Famous Five (film)

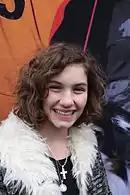
Valeria Eisenbart (2012) plays George

At Teufelsfelsen, the siblings hear a dog barking and, ignoring a sign that says "stay out, dangerous," enter a cave. Julian spots the dog, Timmy, at the bottom of a hole and climbs down to recue him. Timmy is banned from George's house, as he accidentally destroyed parts of Quentin's work and now lives with neighbour Mrs. Miller. With a rope, Dick and Anne try to pull Julian up but cannot hold his weight. They nearly drop him when George appears and helps them pull.